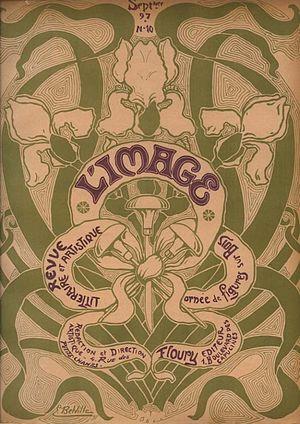
Paul Henri Joseph Floury, dit Henri Floury, né le 12 mai 1862 à Fresneaux-Montchevreuil et mort le 15 avril 1961, est un libraire et éditeur d'art français.